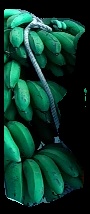
Variety: rasbale
Grade: grade2